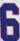
Number: 6